Alex Kapp Horner

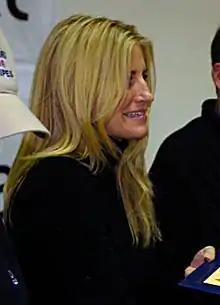
Kapp in Iraq 2007

Alex Kapp (formerly Alex Kapp Horner) is an American television actress and writer, best known for her role as Lindsay on the CBS sitcom "The New Adventures of Old Christine" (2006–10).